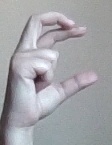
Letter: thal